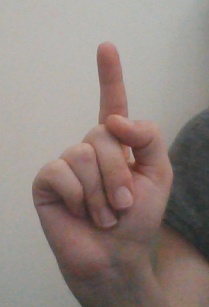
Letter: bb